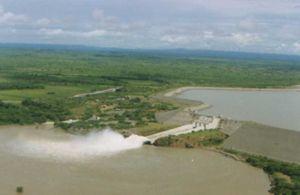
Río Chira ou Fleuve Chira est une cours d'eau du sud de l'Équateur et du nord du Pérou.